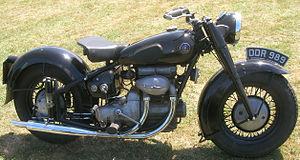
Les Sunbeam S7 et S8 sont des motos britanniques conçues par Erling Poppe et dont le style s'appuie vaguement sur celui de la BMW R 75, acquises comme réparations de guerre par BSA. Construites à Redditch, la configuration inhabituelle du moteur ressemblait à celle d’une voiture. Le moteur, un bicylindre vertical OHC de 500 cm³ monté longitudinalement, était basé sur un modèle expérimental BSA de 1932. Ce moteur avait un allumage par bobine et une lubrification par carter humide. L'embrayage à sec entraînait via un arbre d'entraînement la roue arrière. Le moteur en ligne rendait cela techniquement réalisable : les moteurs bicylindres opposés sur les motos BMW avaient déjà utilisé des engrenages d’entraînement suivis du système utilisé par Nimbus en 1918. À sa sortie, la S7 était chère et trop complexe techniquement. Cela peut expliquer pourquoi elle est maintenant plus recherchée que les S7 De Luxe et la S8, qui ont été produites avec moins de fonctionnalités pour réduire les coûts, tout en conservant nombre de composants innovants de la Sunbeam d’origine et en actualisant certaines idées.